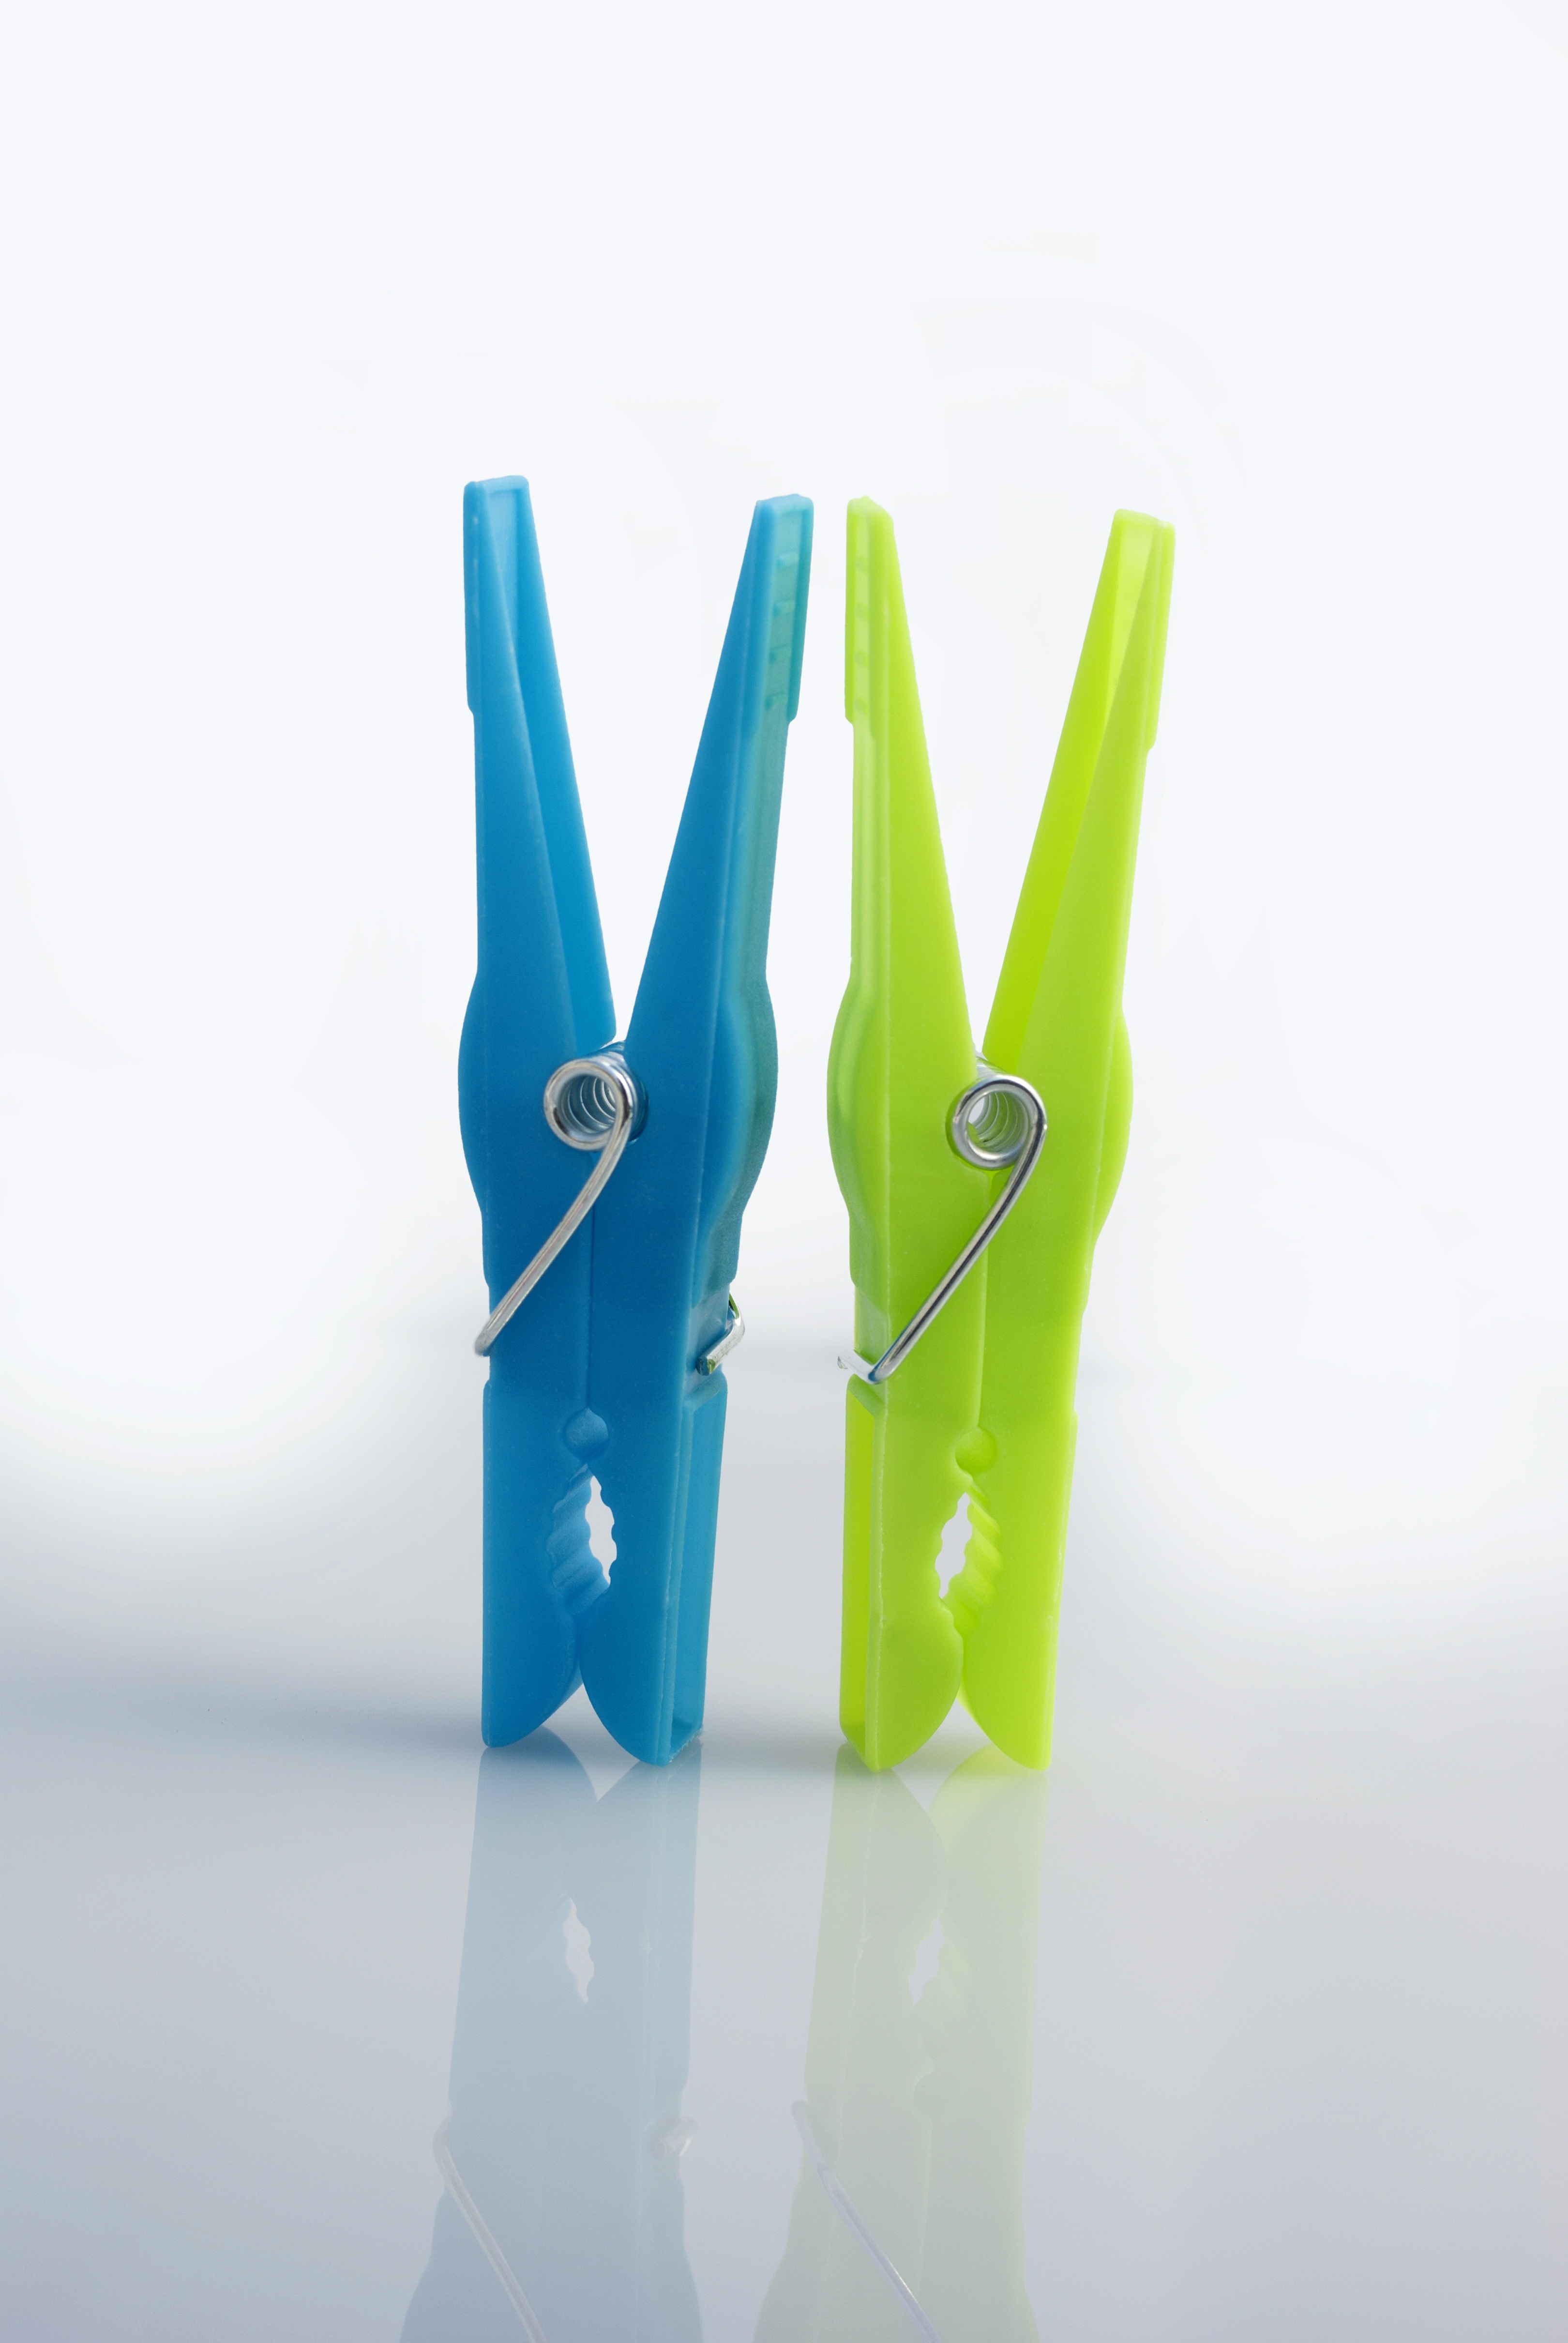
hand, finger, green, wash, blue, product, cleaning, household, was, clothes peg